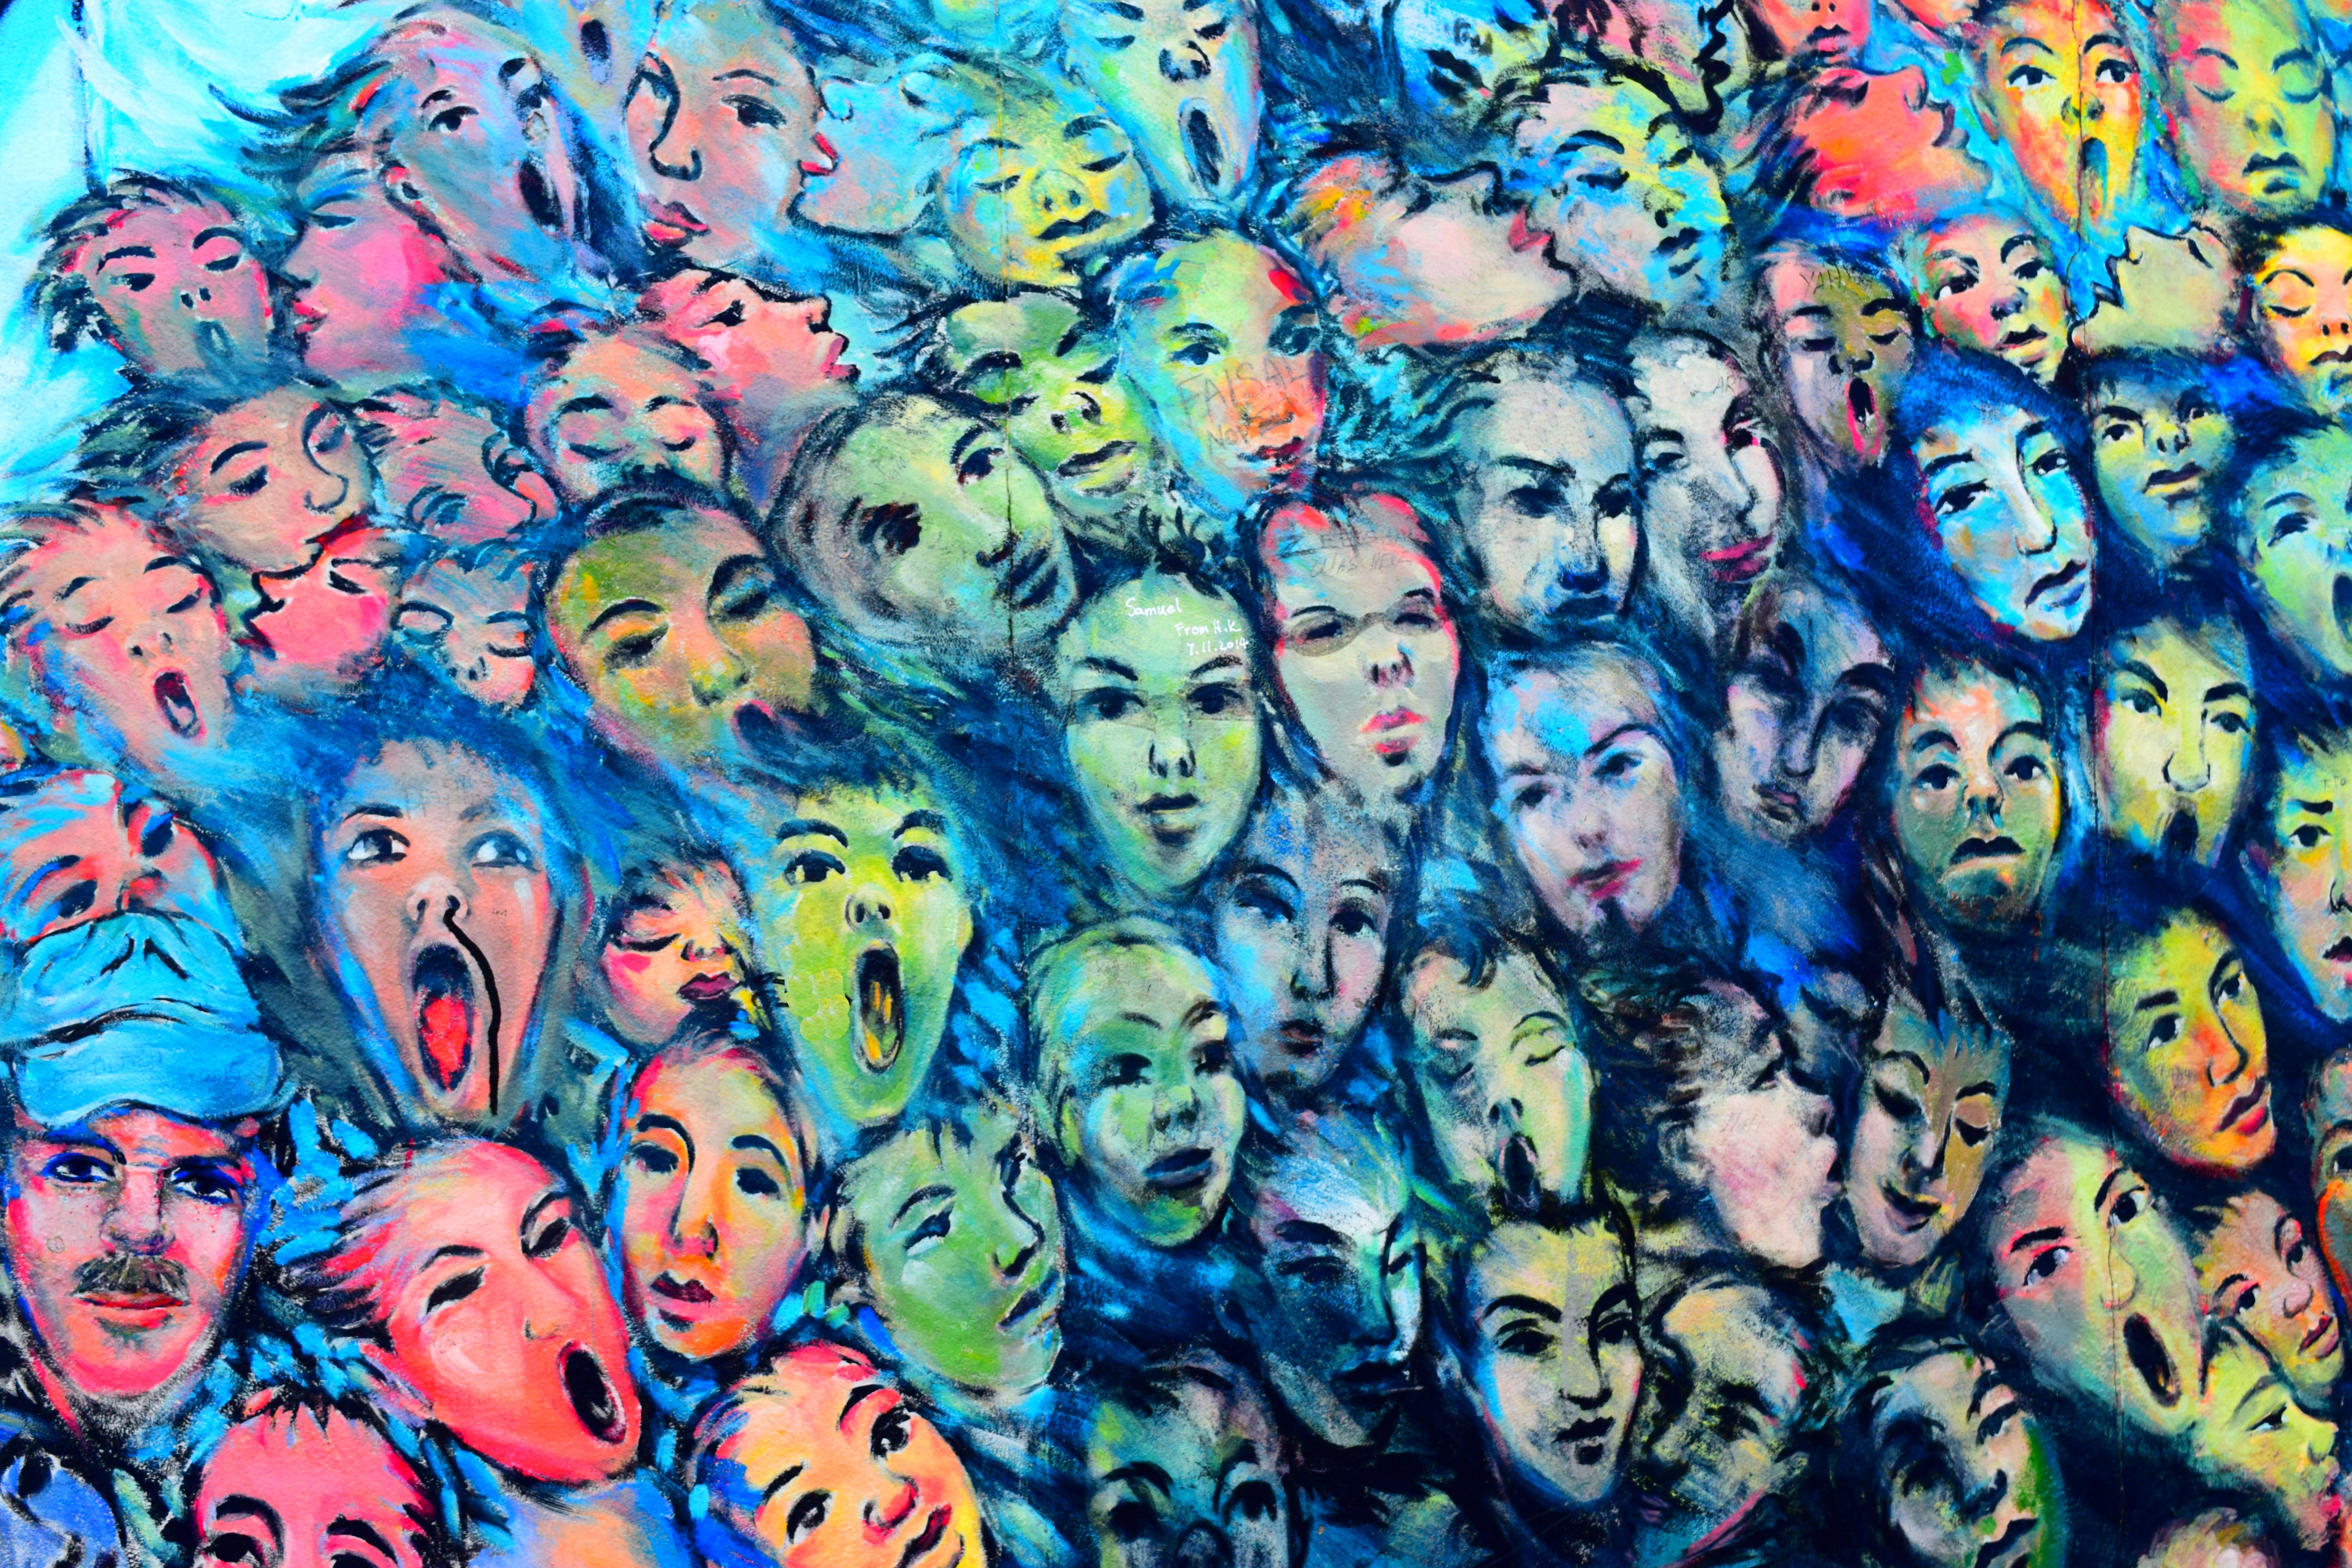
wall, pattern, west, art, illustration, berlin, east, modern art, psychedelic art